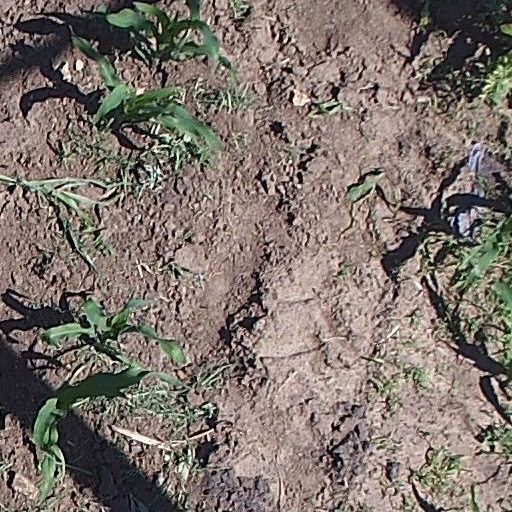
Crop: maize; corn